History of Inuit clothing

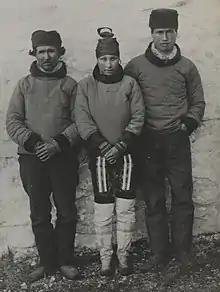
Refer to caption

After the arrival of Frobisher and his imitators, contact with non-Inuit, especially traders and explorers from America, Europe, and Russia, began to have a greater influence on the construction and appearance of Inuit clothing. Clothing-related items brought by foreigners include trade goods like steel needles and fabric as well as pre-made European garments. While imported garments never fully replaced the traditional clothing complex of the Inuit, they did gain a significant degree of traction in many areas. Figures carved by Inuit following contact include details that indicate the wide adoption of fabric clothing.